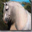
Label: horse